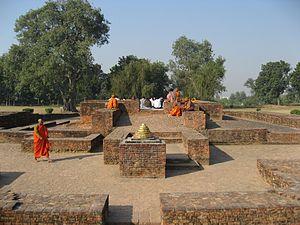
Sāvatthī ou Śrāvastī ou Shravasti est une ancienne cité de l’Uttar Pradesh en Inde. Au temps du Bouddha, c'était l'une des six grandes villes de l’Inde et la capitale du Kosala. Le Bouddha y aurait passé plus de la moitié de sa vie monastique, en particulier dans le monastère de Jetavana, devenu lieu de pèlerinage. C’est aussi une ville importante pour le jaïnisme, lieu de naissance des tîrthankaras Sambhavanath et Chandraprabha. Mahāvīra y aurait vécu. Les Ājīvika y avaient aussi des adeptes.